History of the Miami Heat

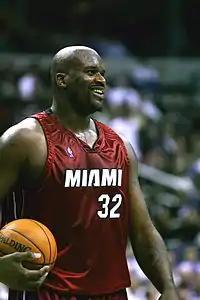
Shaquille O'Neal was acquired in a summer blockbuster involving Caron Butler, Lamar Odom and Brian Grant. He formed a power-duo with Wade.

After the promising 2003–04 season, Miami took major steps toward becoming a Championship franchise. They acquired superstar center Shaquille O'Neal on July 14, 2004, in a trade with the Los Angeles Lakers for Lamar Odom, Caron Butler and Brian Grant. Riley also tried to sign Karl Malone, but Malone decided to retire instead. Wade and O'Neal worked well as a pair. The season also reunited several former club members. Ron Rothstein, the Heat's inaugural head coach, became an assistant coach, Steve Smith rejoined the club and Alonzo Mourning was re-signed after being released from the Toronto Raptors following the Vince Carter trade in December.